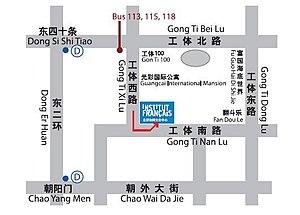
Plan d'accès à l'IF - Pékin
L' Institut français de Chine fait partie du réseau mondial des instituts français. L'antenne unique est située à Pékin, la capitale du pays.